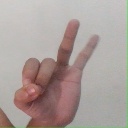
अक्षर: ण